Phasianotrochus

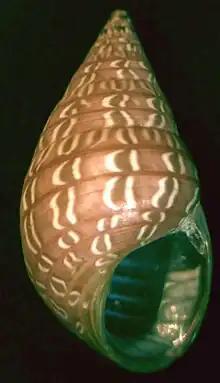
"Phasianotrochus bellulus", apertural view

According to the Indo-Pacific Molluscan Database, the following species with names in current use are included within the genus "Phasianotrochus"